Victor Arnautoff

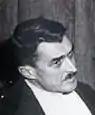
Arnautoff in 1940

Victor Mikhailovich Arnautoff (November 11, 1896 – March 22, 1979) was a Russian-American painter and professor of art. He worked in San Francisco and the Bay Area from 1925 to 1963, including two decades as a teacher at Stanford University, and was particularly prolific as a muralist during the 1930s. He became a naturalized U.S. citizen, but returned to the Soviet Union after the death of his wife, continuing his career there before his death.